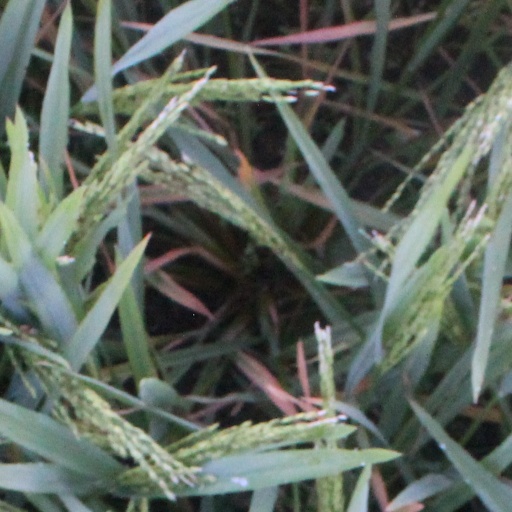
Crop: rice